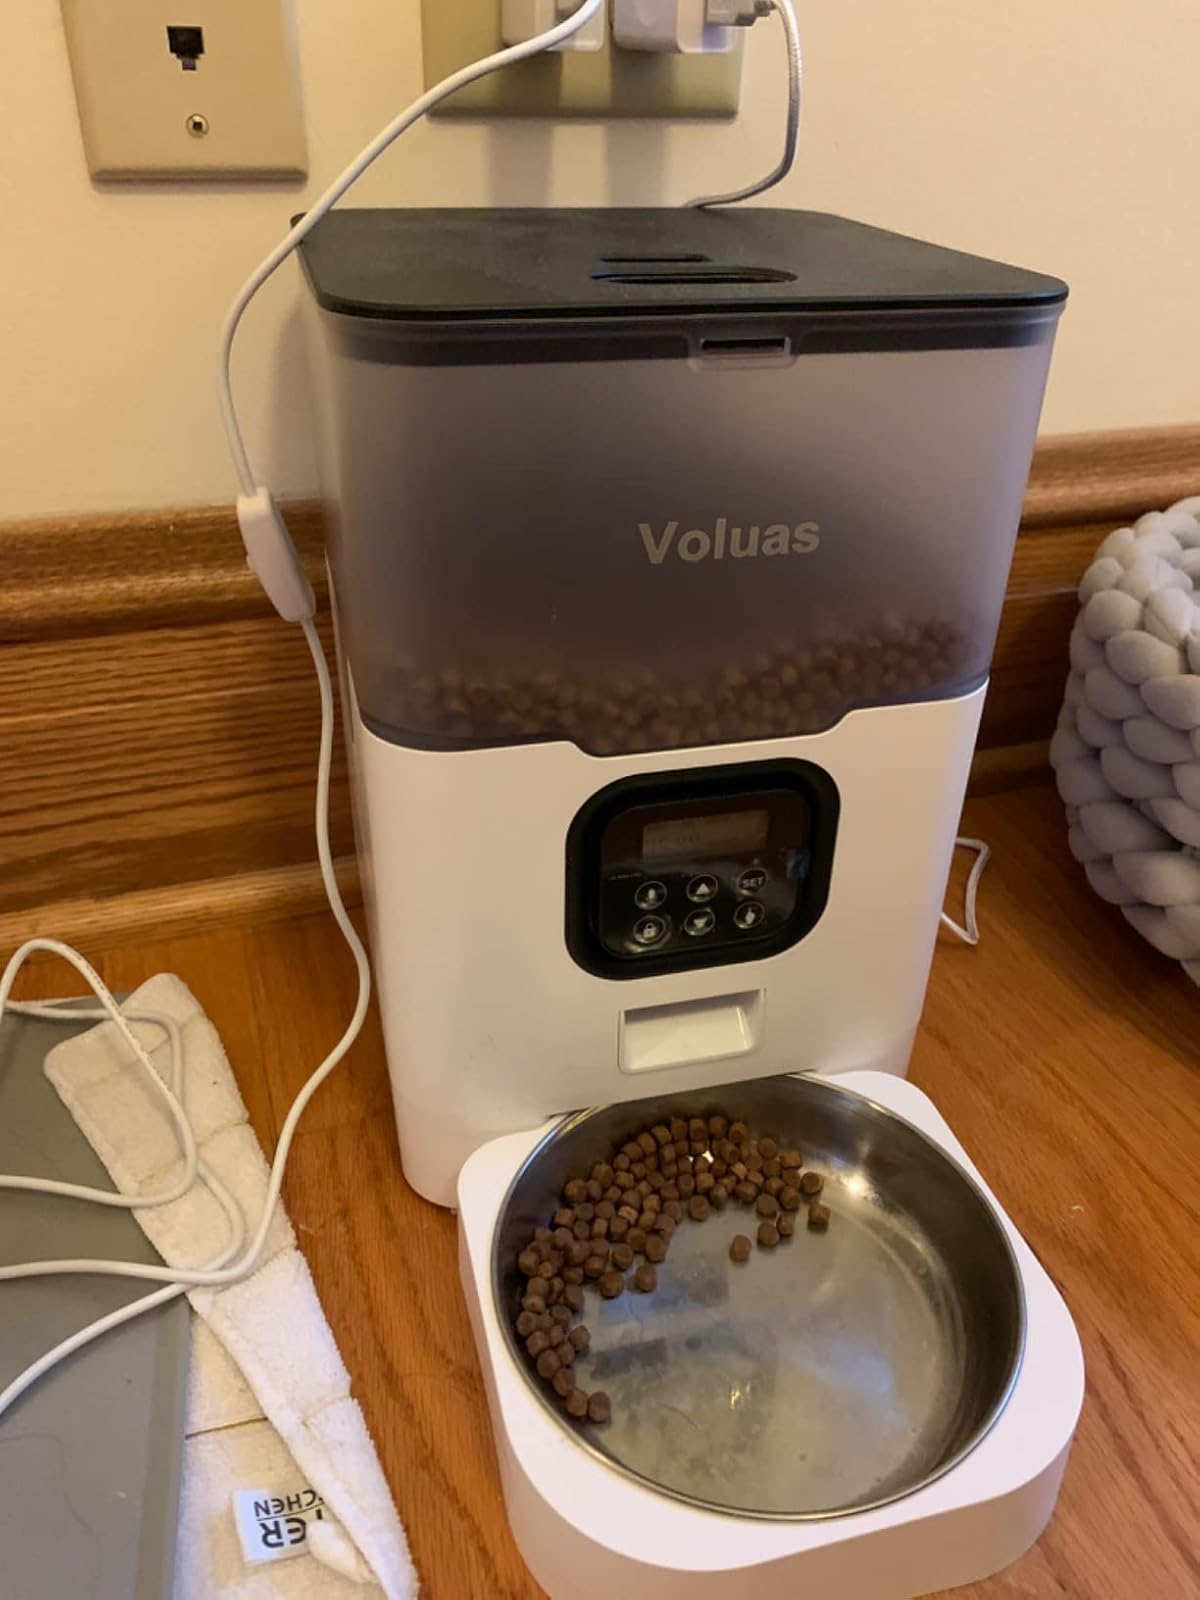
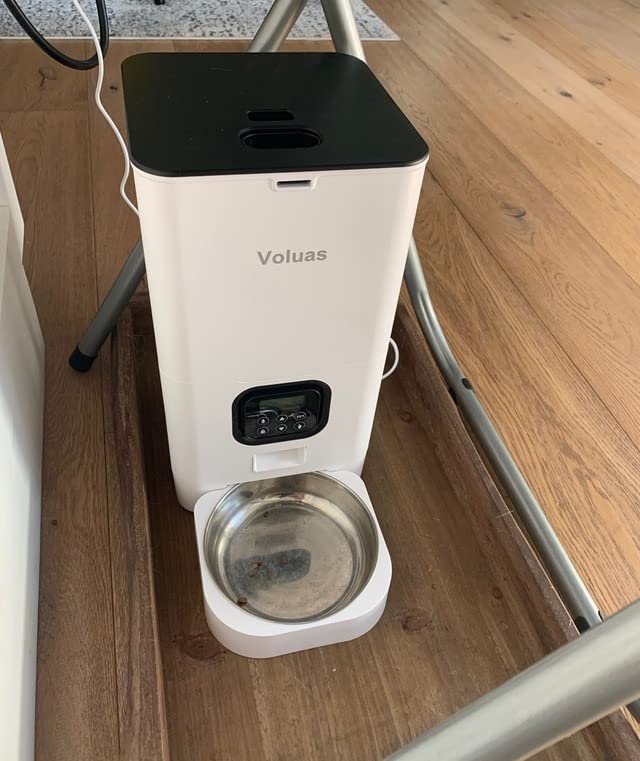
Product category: items_feeder
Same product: no